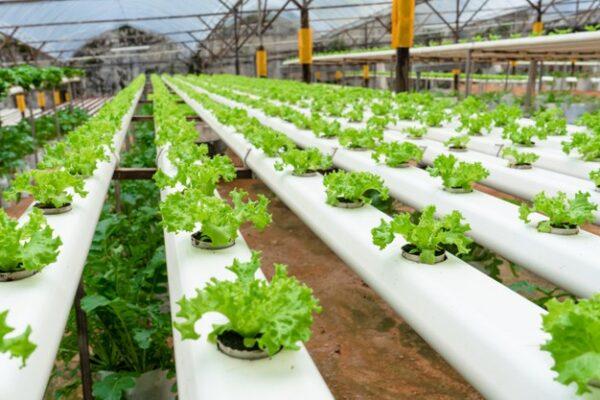
Kilimo cha mboga za majani za kutumia mfumo wa kisasa unaitwa haidroponi, ambapo kuna mabomba marefu meupe yaliyopangwa na kuwekewa vitundu vidogo ili kuruhusu mimea hiyo kuchipua.